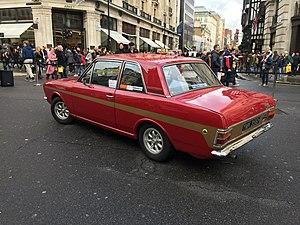
5 filles dans la course ! est le dix-neuvième tome de la série Michel Vaillant. Il a pour cadre le Rallye du Portugal, où l'on suit les péripéties de cinq femmes pilotes.